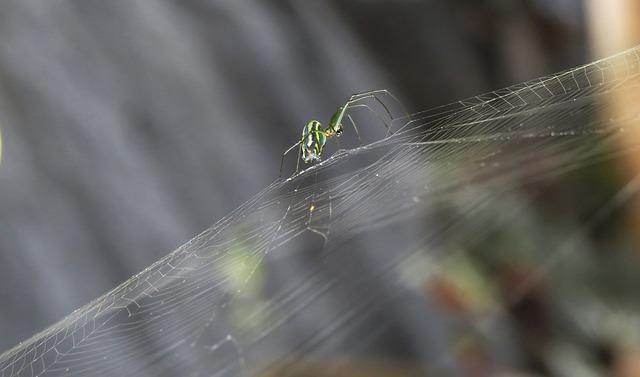
spider